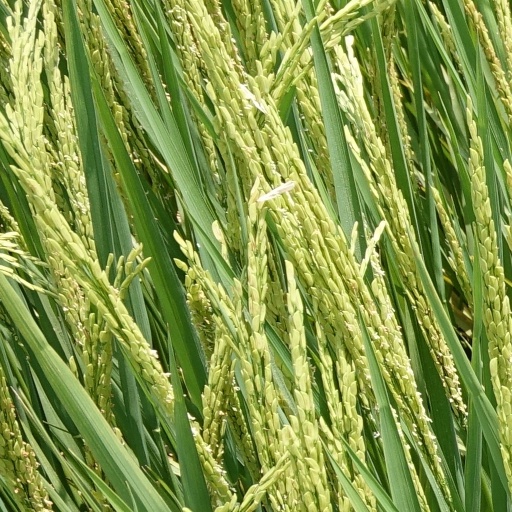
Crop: rice